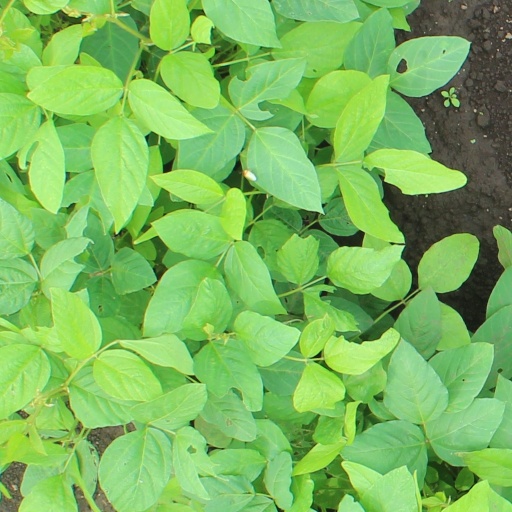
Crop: soybean